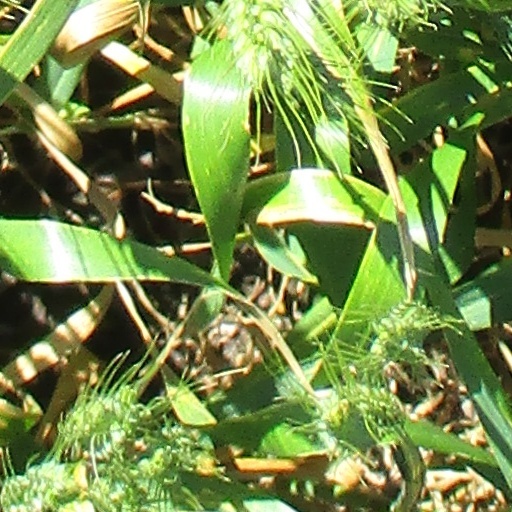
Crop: wheat